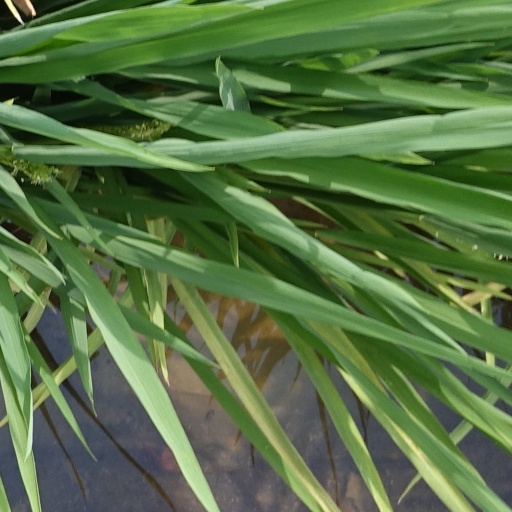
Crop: rice